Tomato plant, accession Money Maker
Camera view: tilt-top (135 deg); turntable rotation: 120 degrees
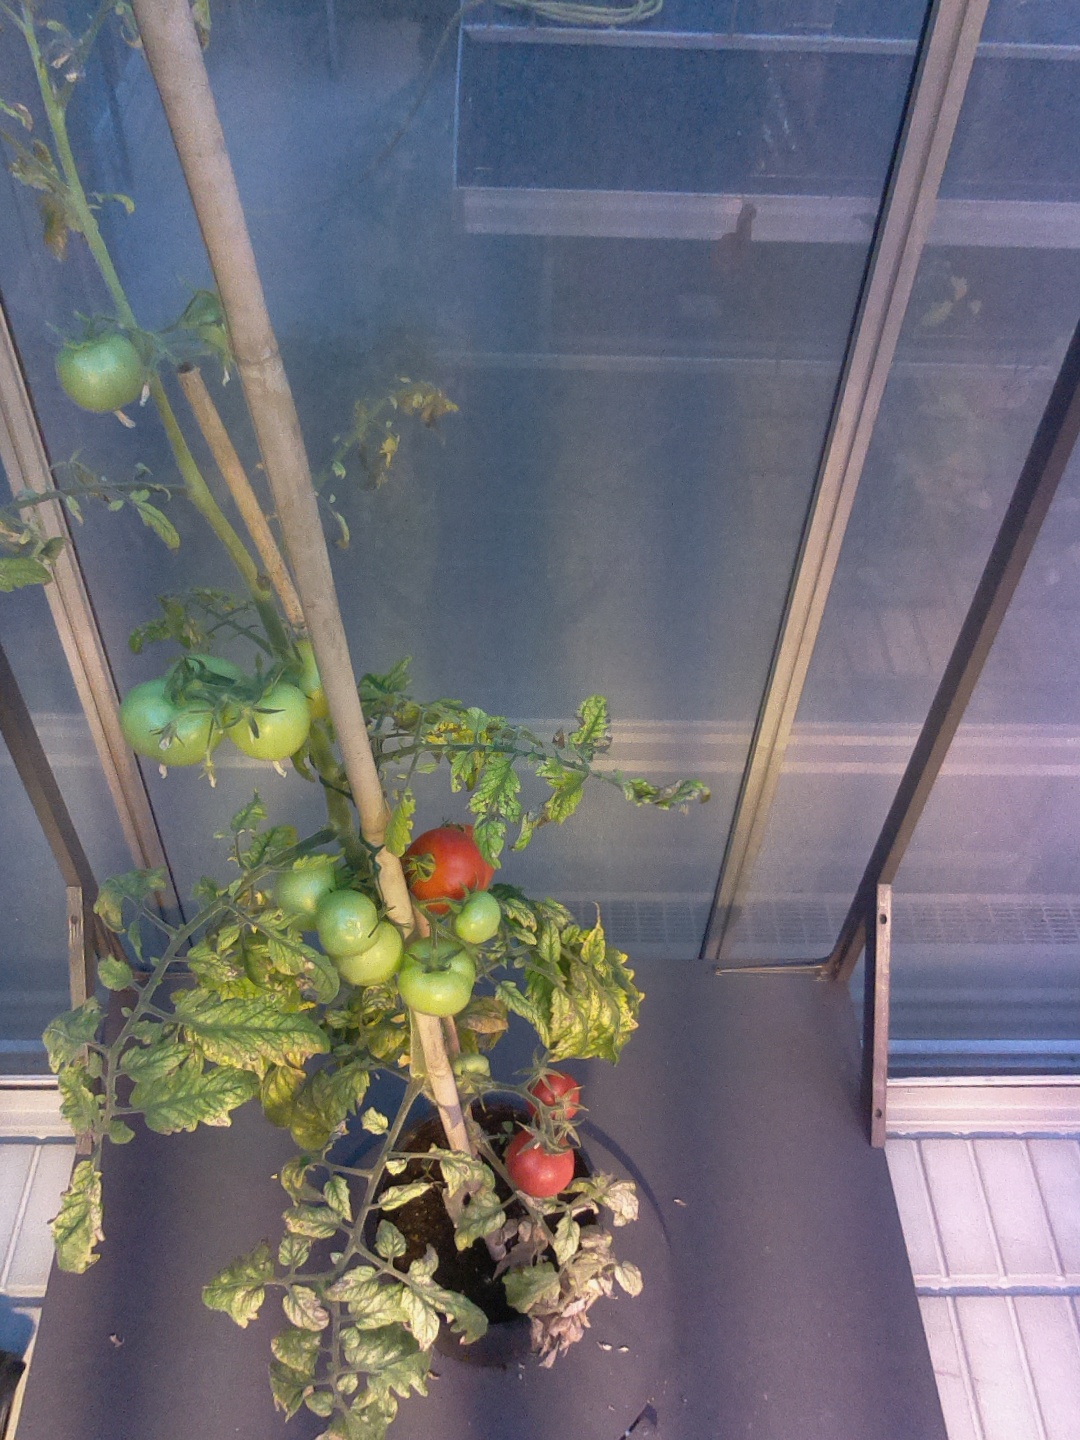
BBCH growth stage 83: 30%-40% of fruits show typical fully ripe color